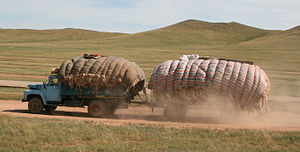
Godstransport
Godstransport i Mongoliet
Godstransport er generelt at flytte gods fra punkt A til punkt B, modsat rejser der betyder at flytte personer fra punkt A til punkt B.